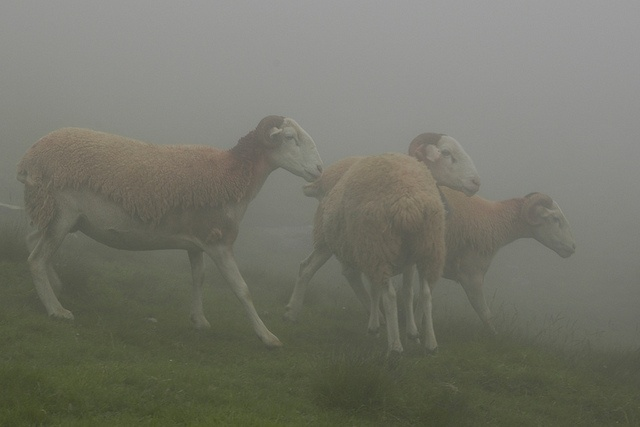
Several sheep on a grassy field in the fog.
A couple of sheep in the middle of a foggy field.
Sheep are standing on a grassy hill in the fog.
Three goats are walking on grass in the midst of foggy weather.
A group of sheep walking in a foggy pasture.